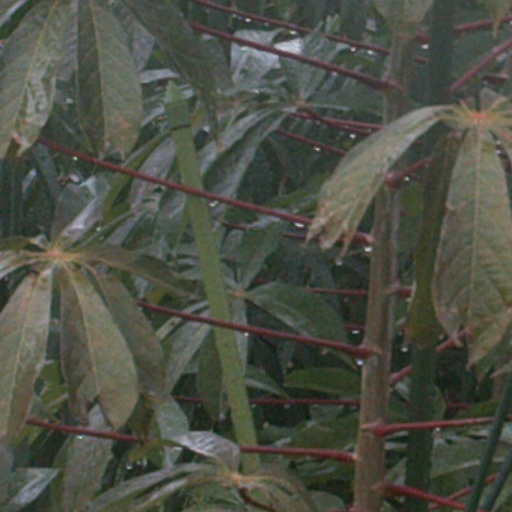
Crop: cassava